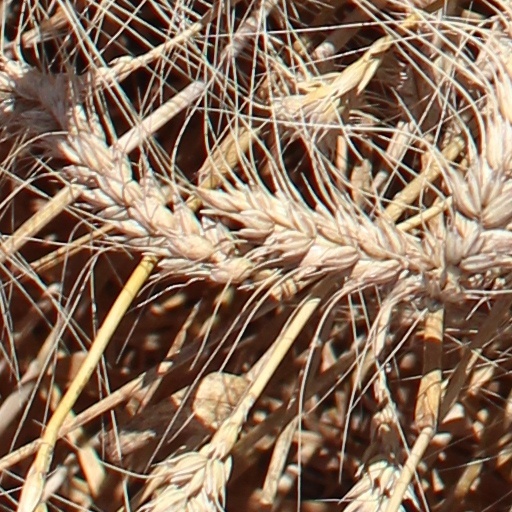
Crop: wheat